Ormont-Dessus

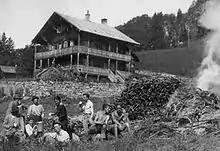
SCI volunteers in 1924 clear debris after an avalanche near Ormont village

Ormont-Dessus has an area, , of . Of this area, or 33.5% is used for agricultural purposes, while or 32.9% is forested. Of the rest of the land, or 3.6% is settled (buildings or roads), or 0.6% is either rivers or lakes and or 29.4% is unproductive land.